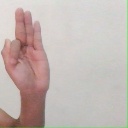
अक्षर: फ